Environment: real
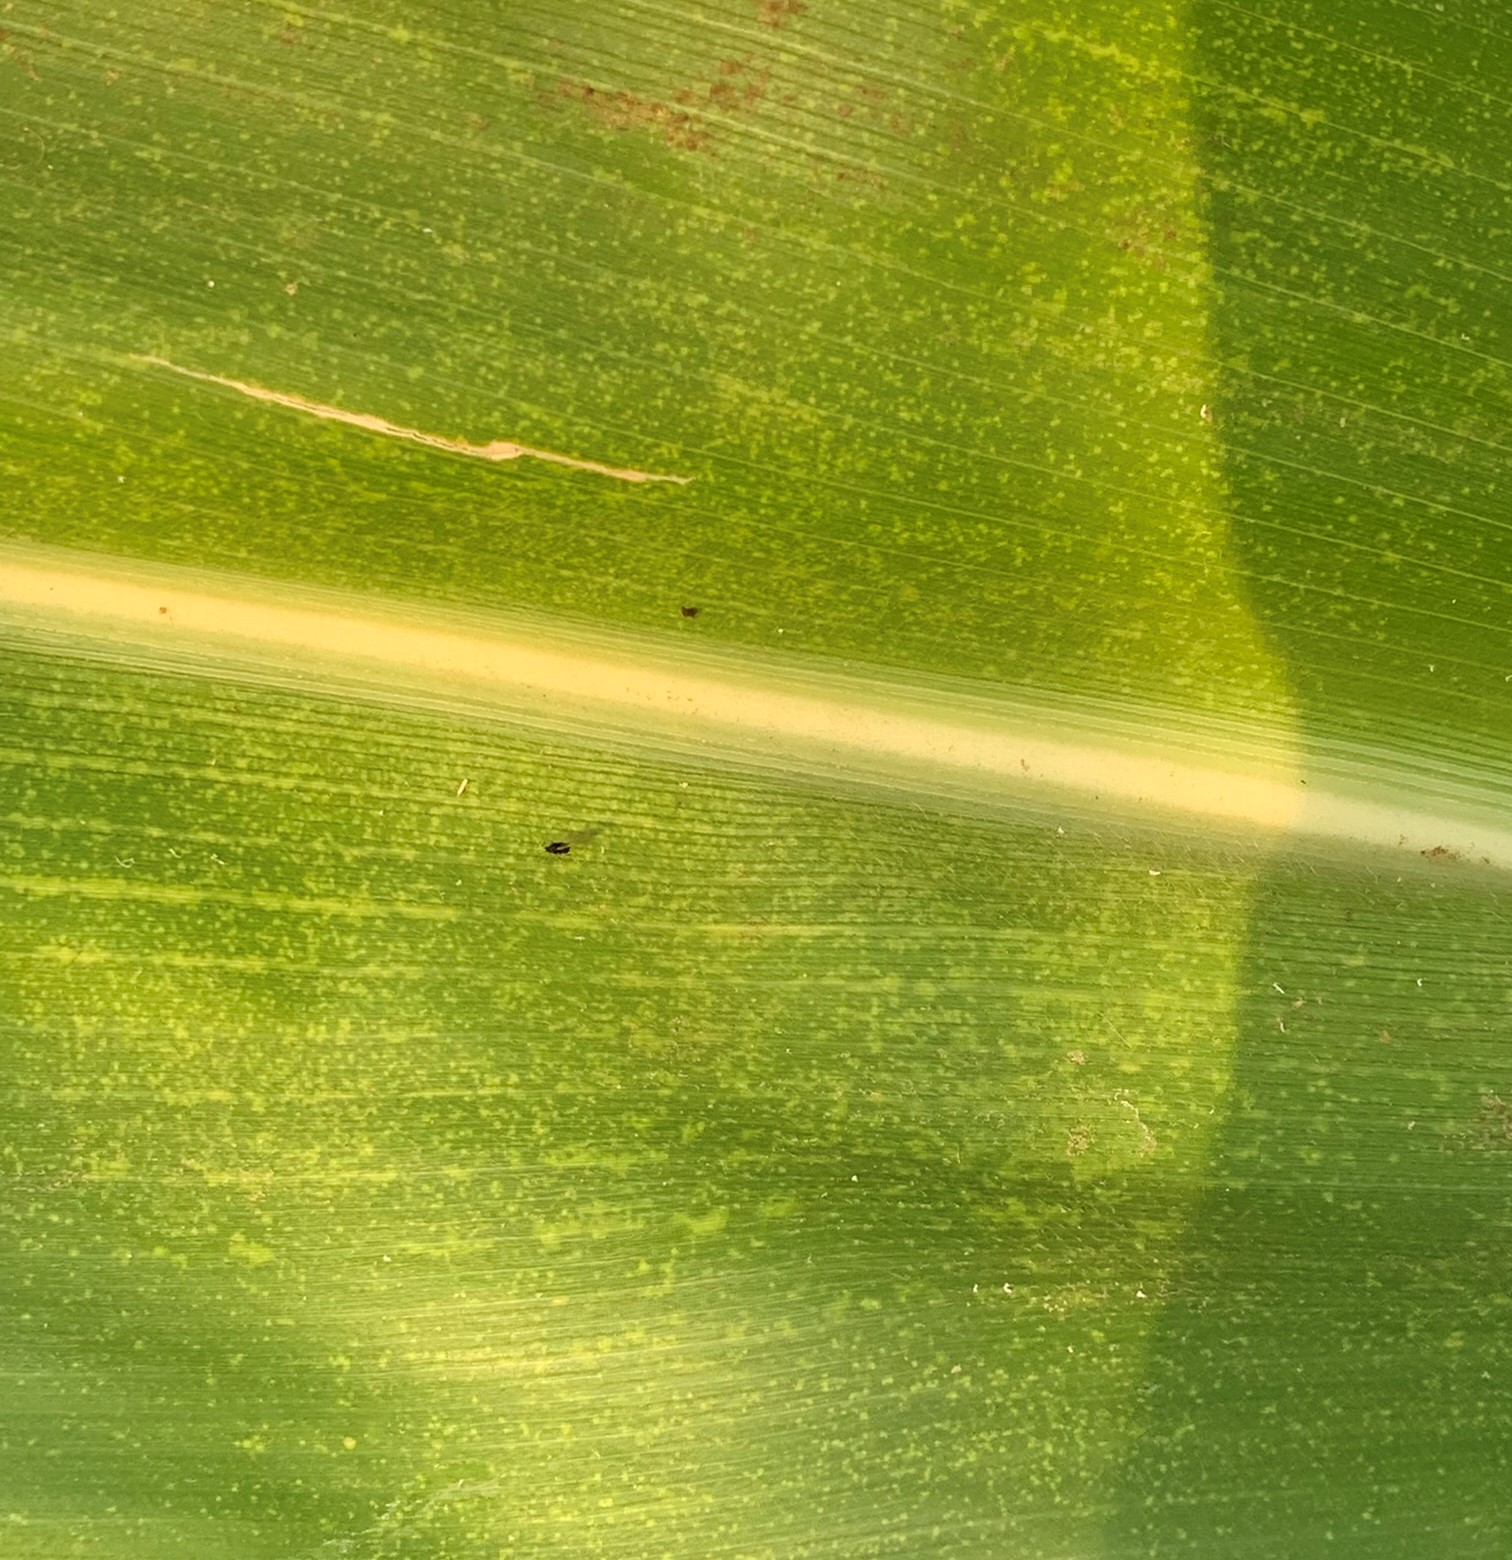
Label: lethal_necrosis